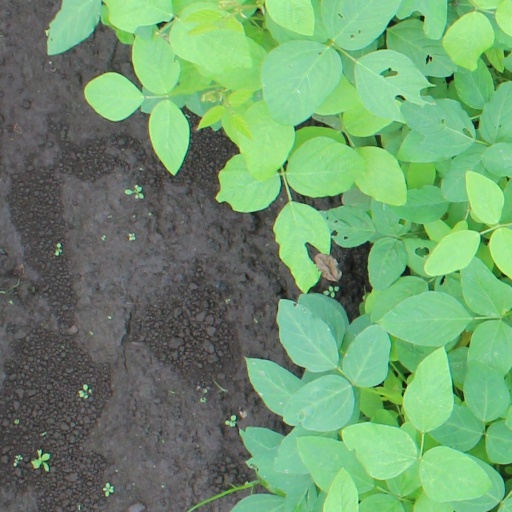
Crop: soybean